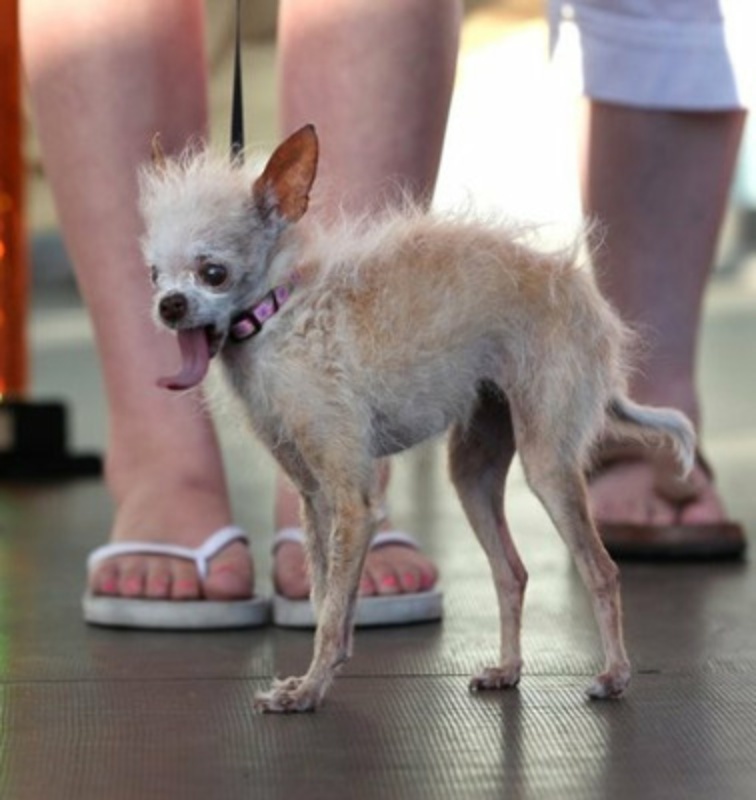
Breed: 234-n000093-Chinese_Crested_Dog